History of Portsmouth F.C.

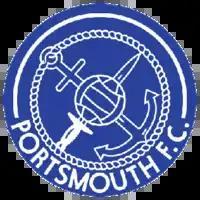
Portsmouth F.C. badge in the 1980s.

Football was played in the city of Portsmouth from at least the 1860s, being popular with soldiers, sailors and dockers who came from northern towns and cities where association football was more widespread and established. Portsmouth were founded in 1898 with John Brickwood, owner of the local brewery, as chairman and Frank Brettell as the club's first manager. A common myth is that the club's first goalkeeper was Sir Arthur Conan Doyle. While Conan Doyle did play as "AC Smith" for the amateur side Portsmouth AFC, a precursor of the modern club that flourished from 1884 to 1896 the first goalkeeper of the professional era was Matt Reilly, who previously played for the successful Royal Artillery team.